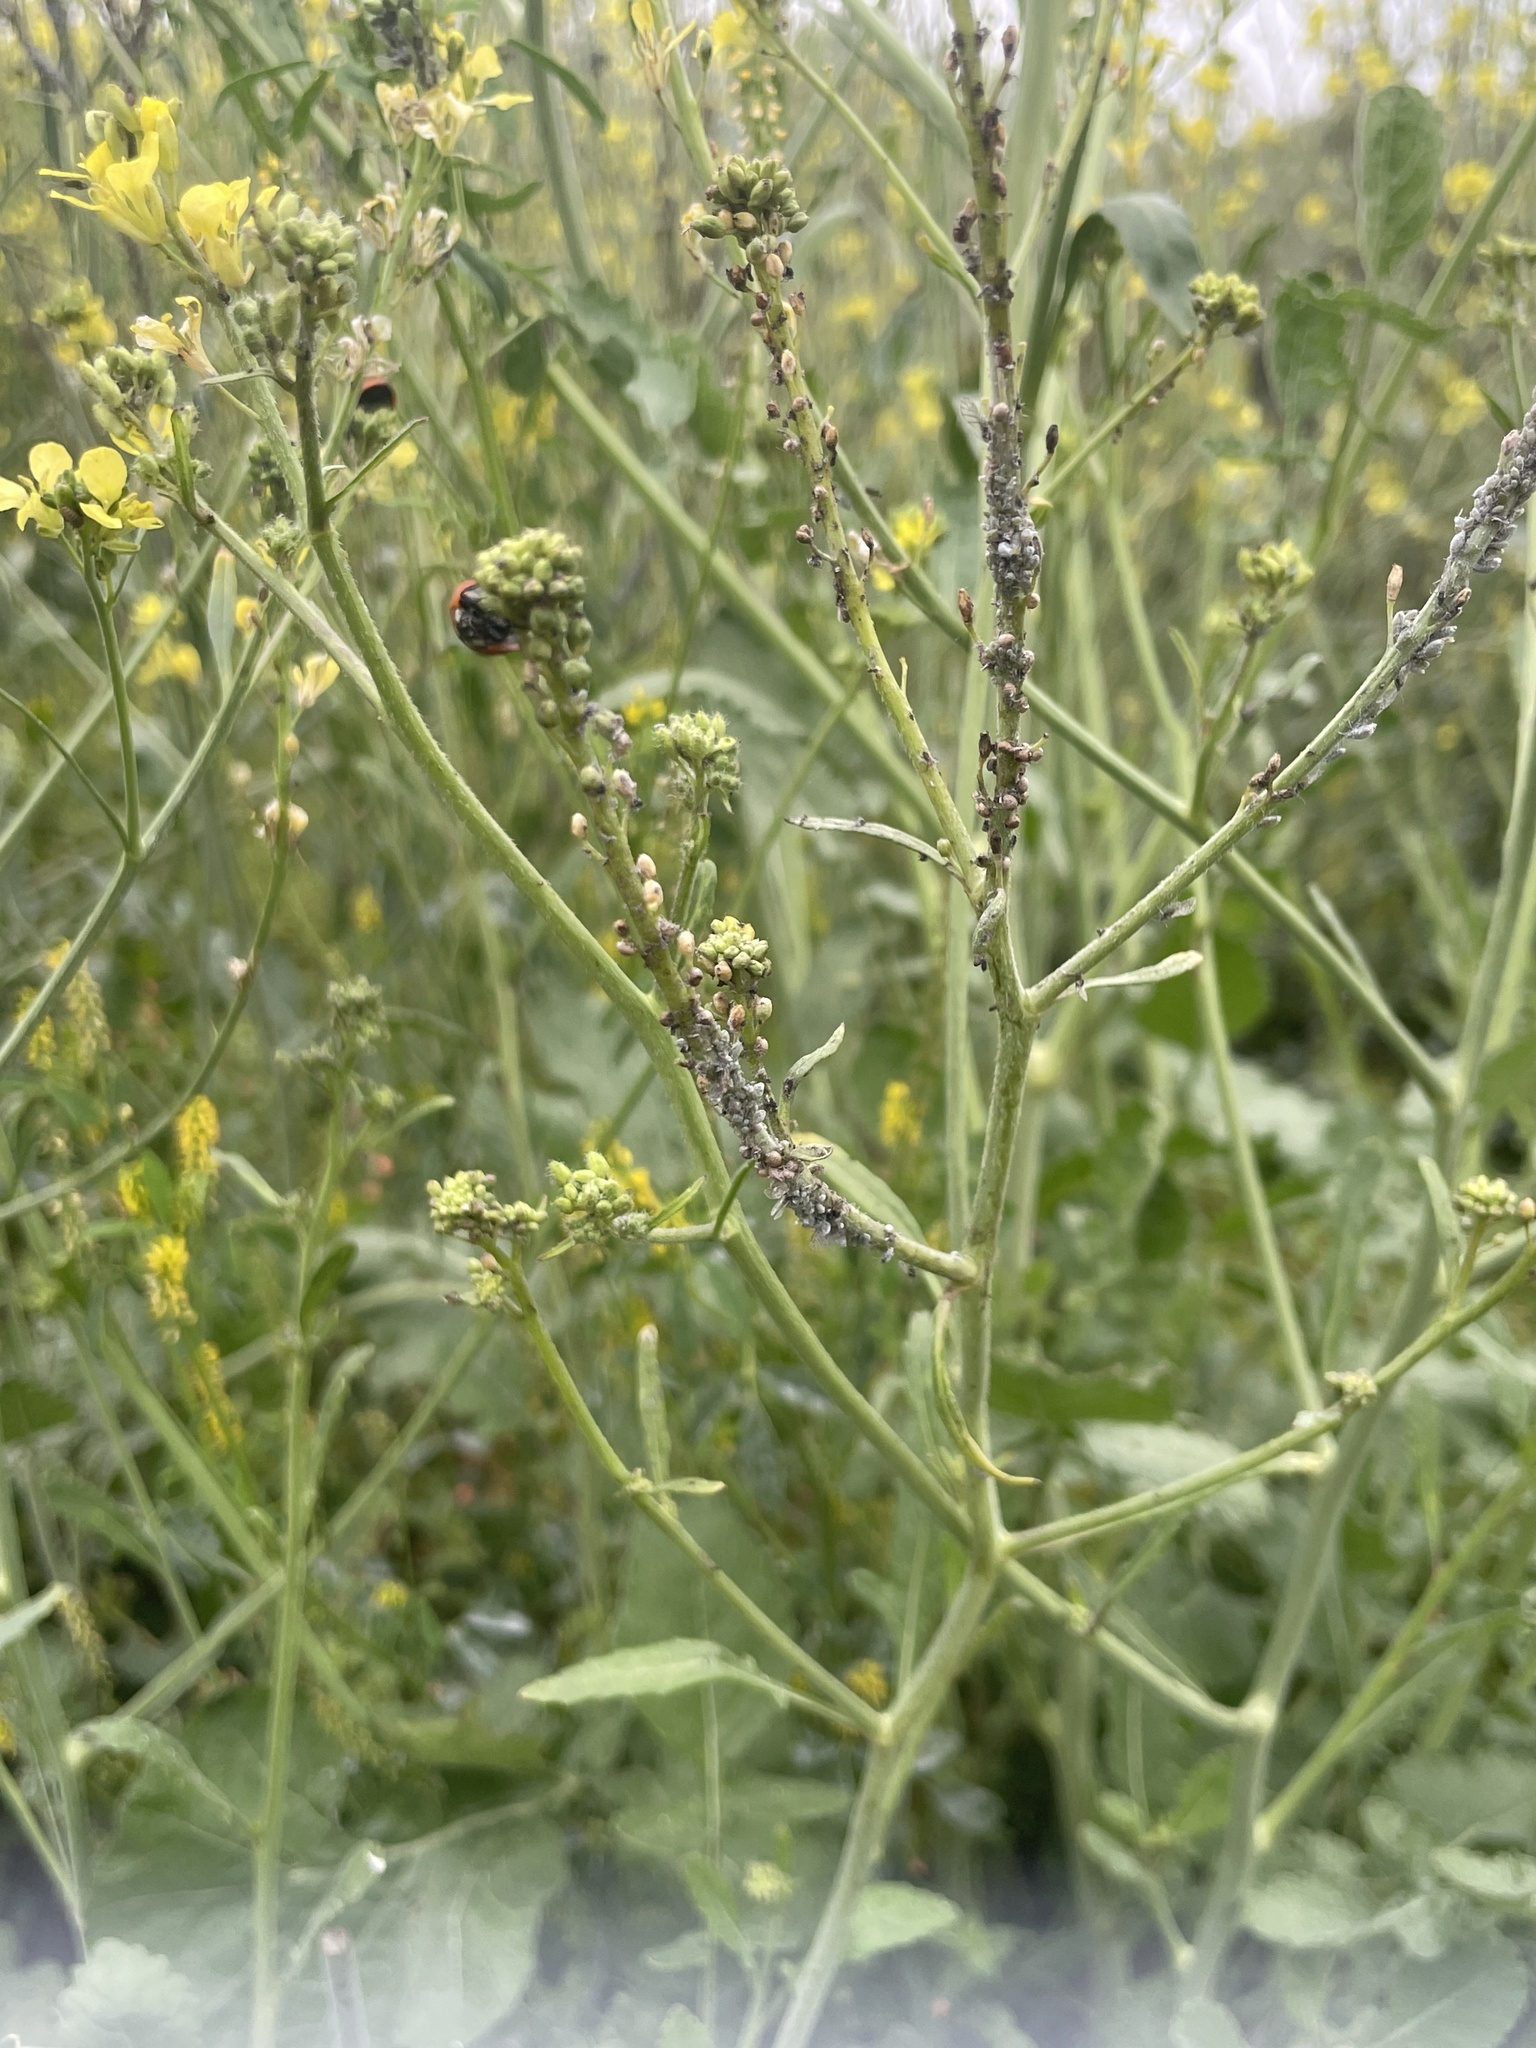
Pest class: cabbage_aphid